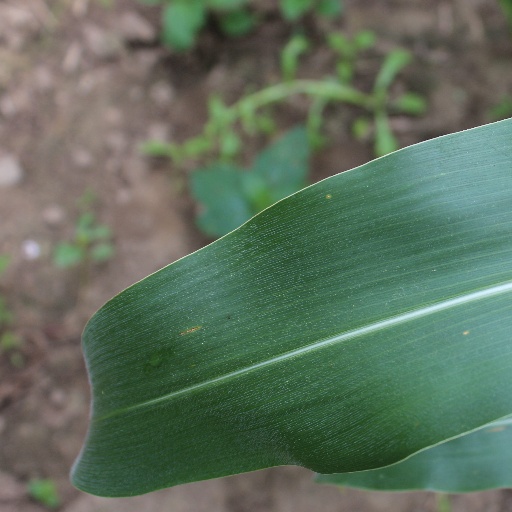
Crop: maize; corn